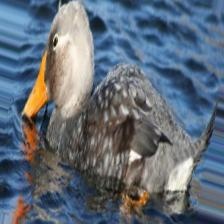
Species: STEAMER DUCK
Scientific name: TACHYERES
ImageNet parent category: drake